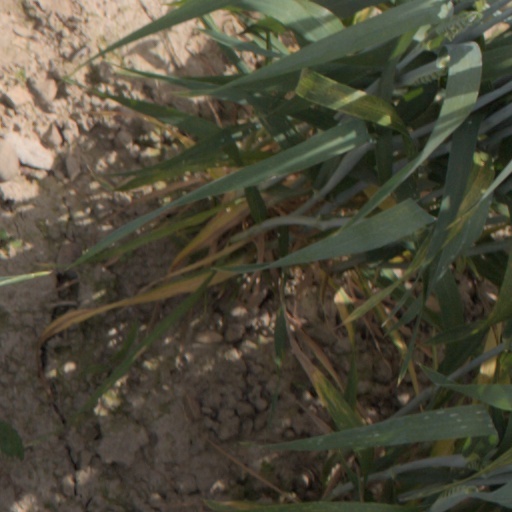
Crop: wheat